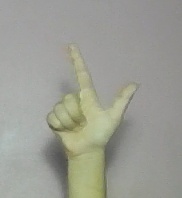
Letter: laam